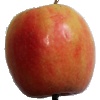
Label: Apple Pink Lady 1